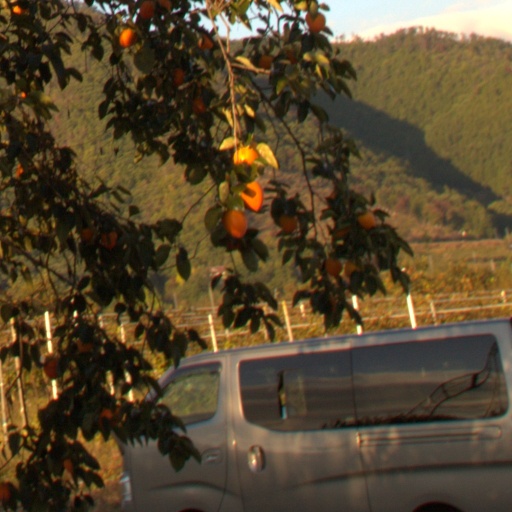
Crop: grape